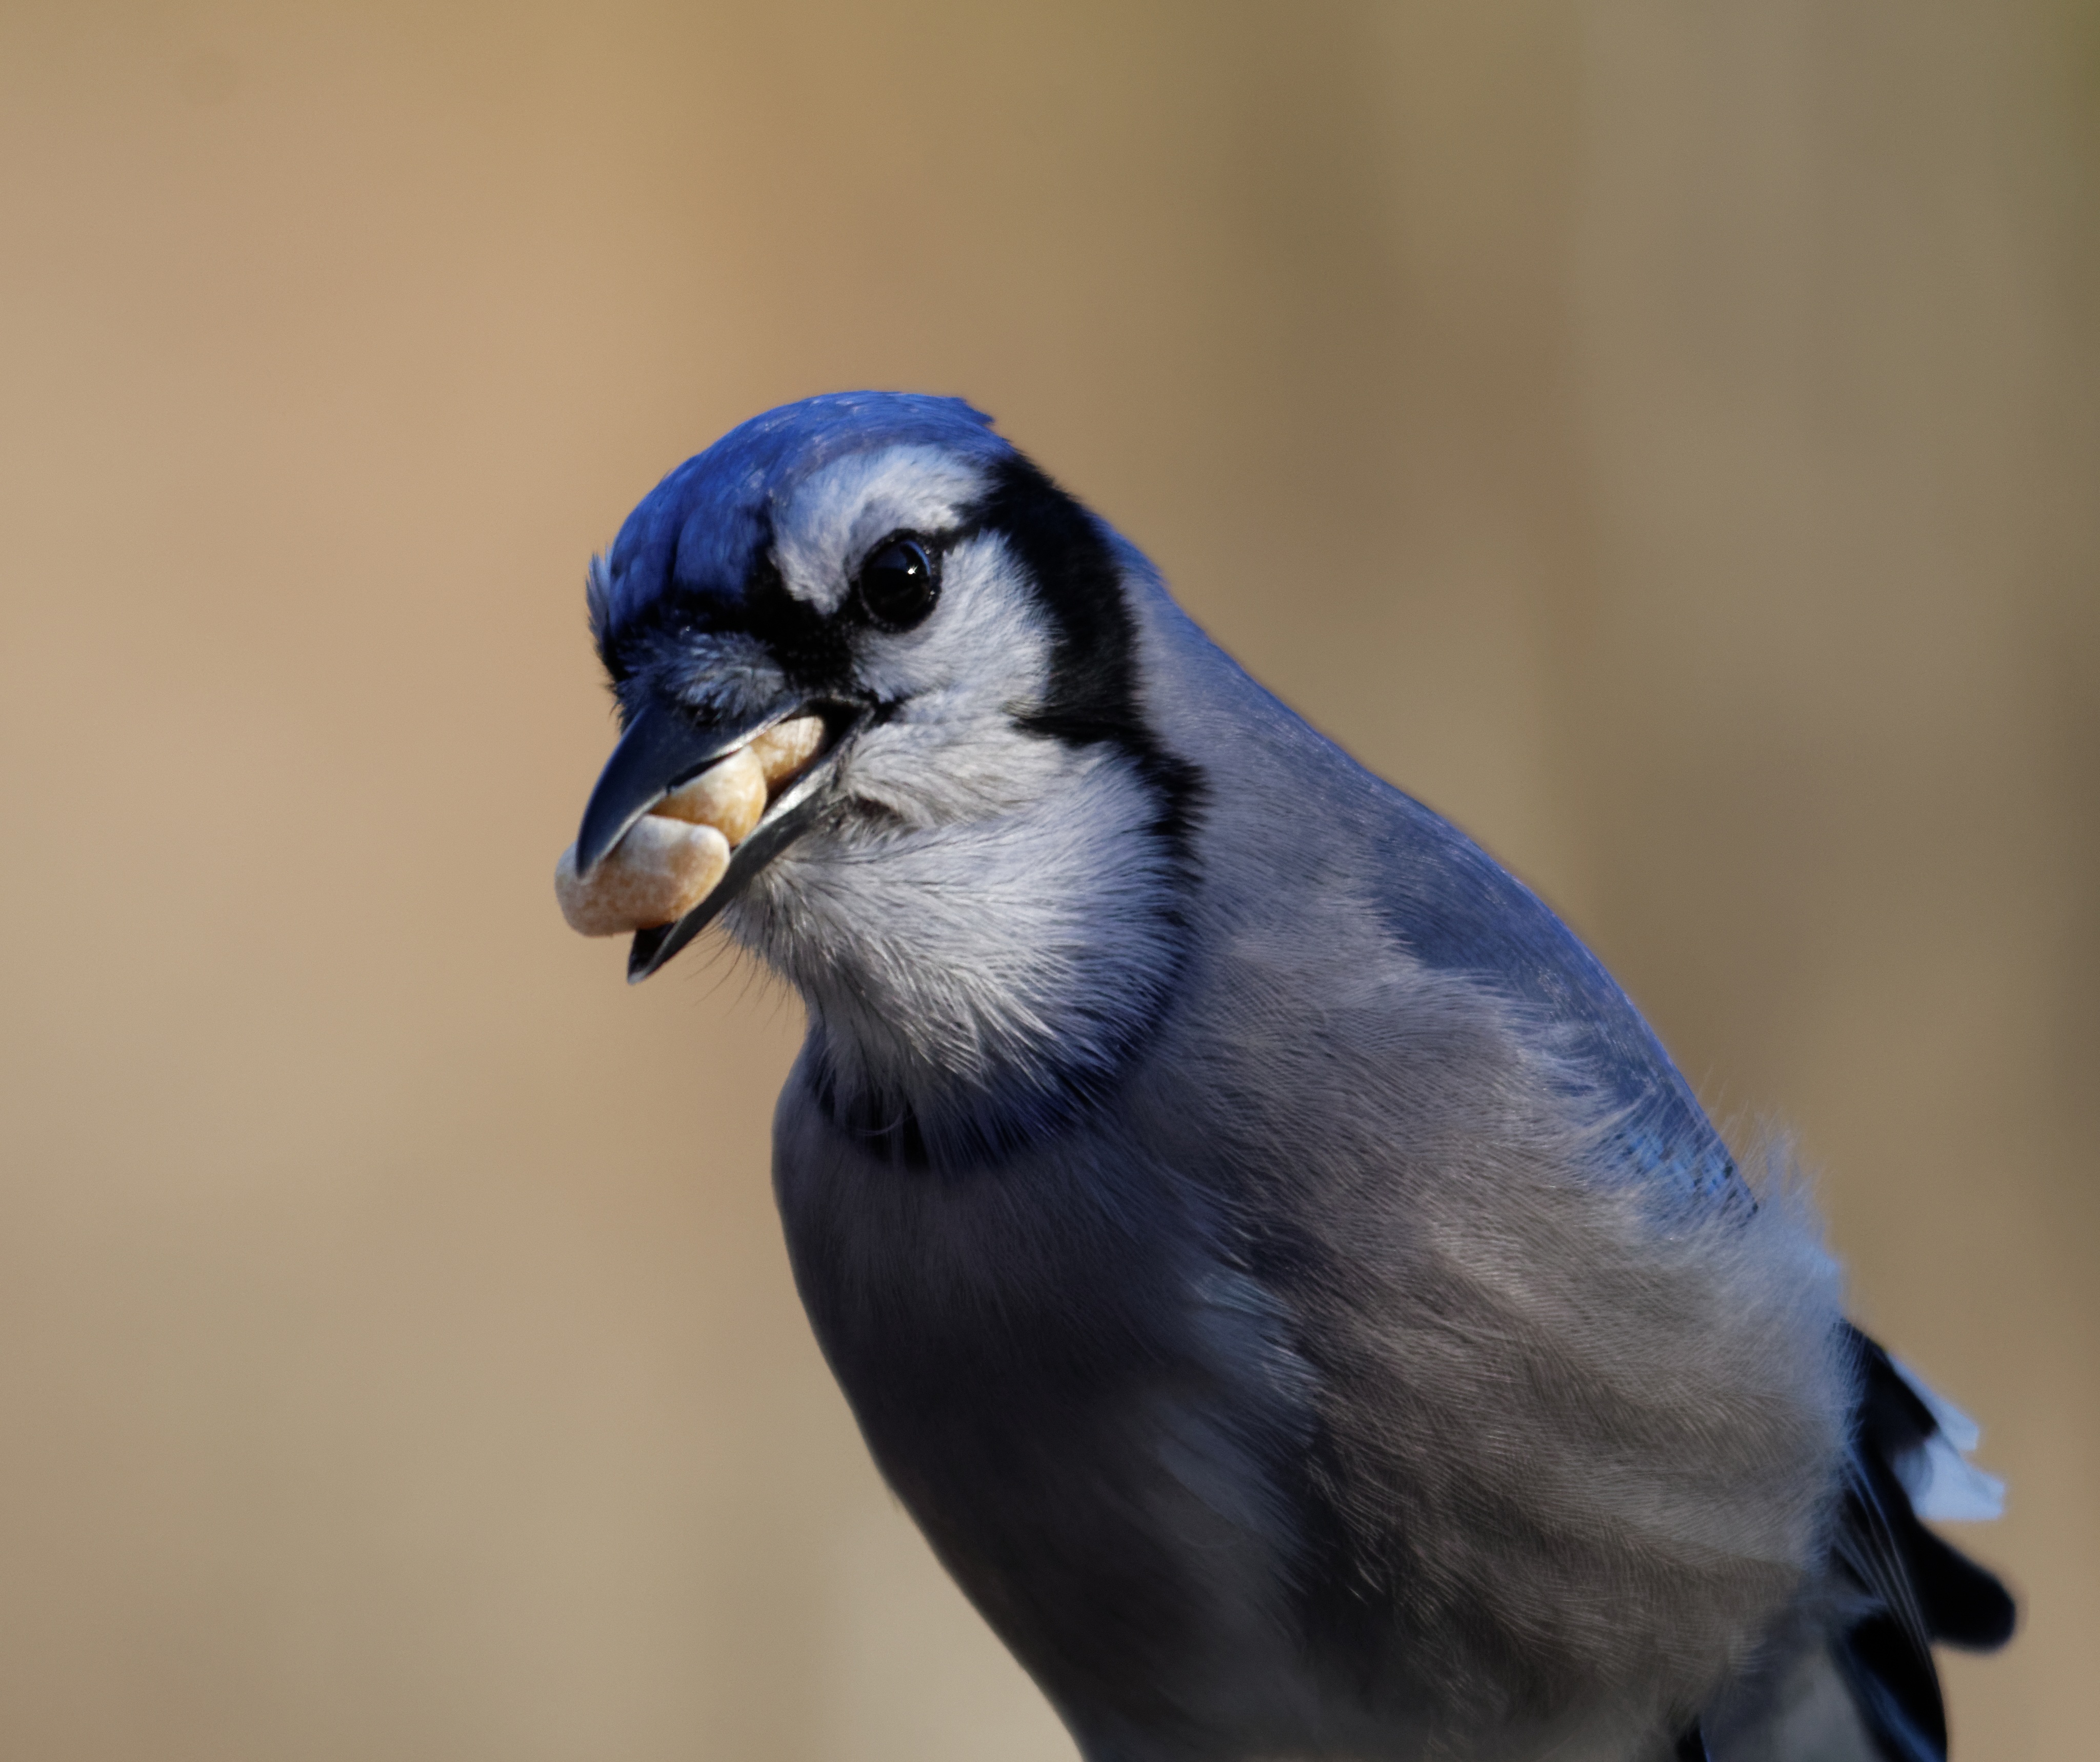
nature, bird, wing, wildlife, beak, colorful, feather, fauna, plumage, close up, songbird, eating, jay, blue jay, eye, finch, birdwatching, peanuts, birding, organism, perching bird, crow like bird